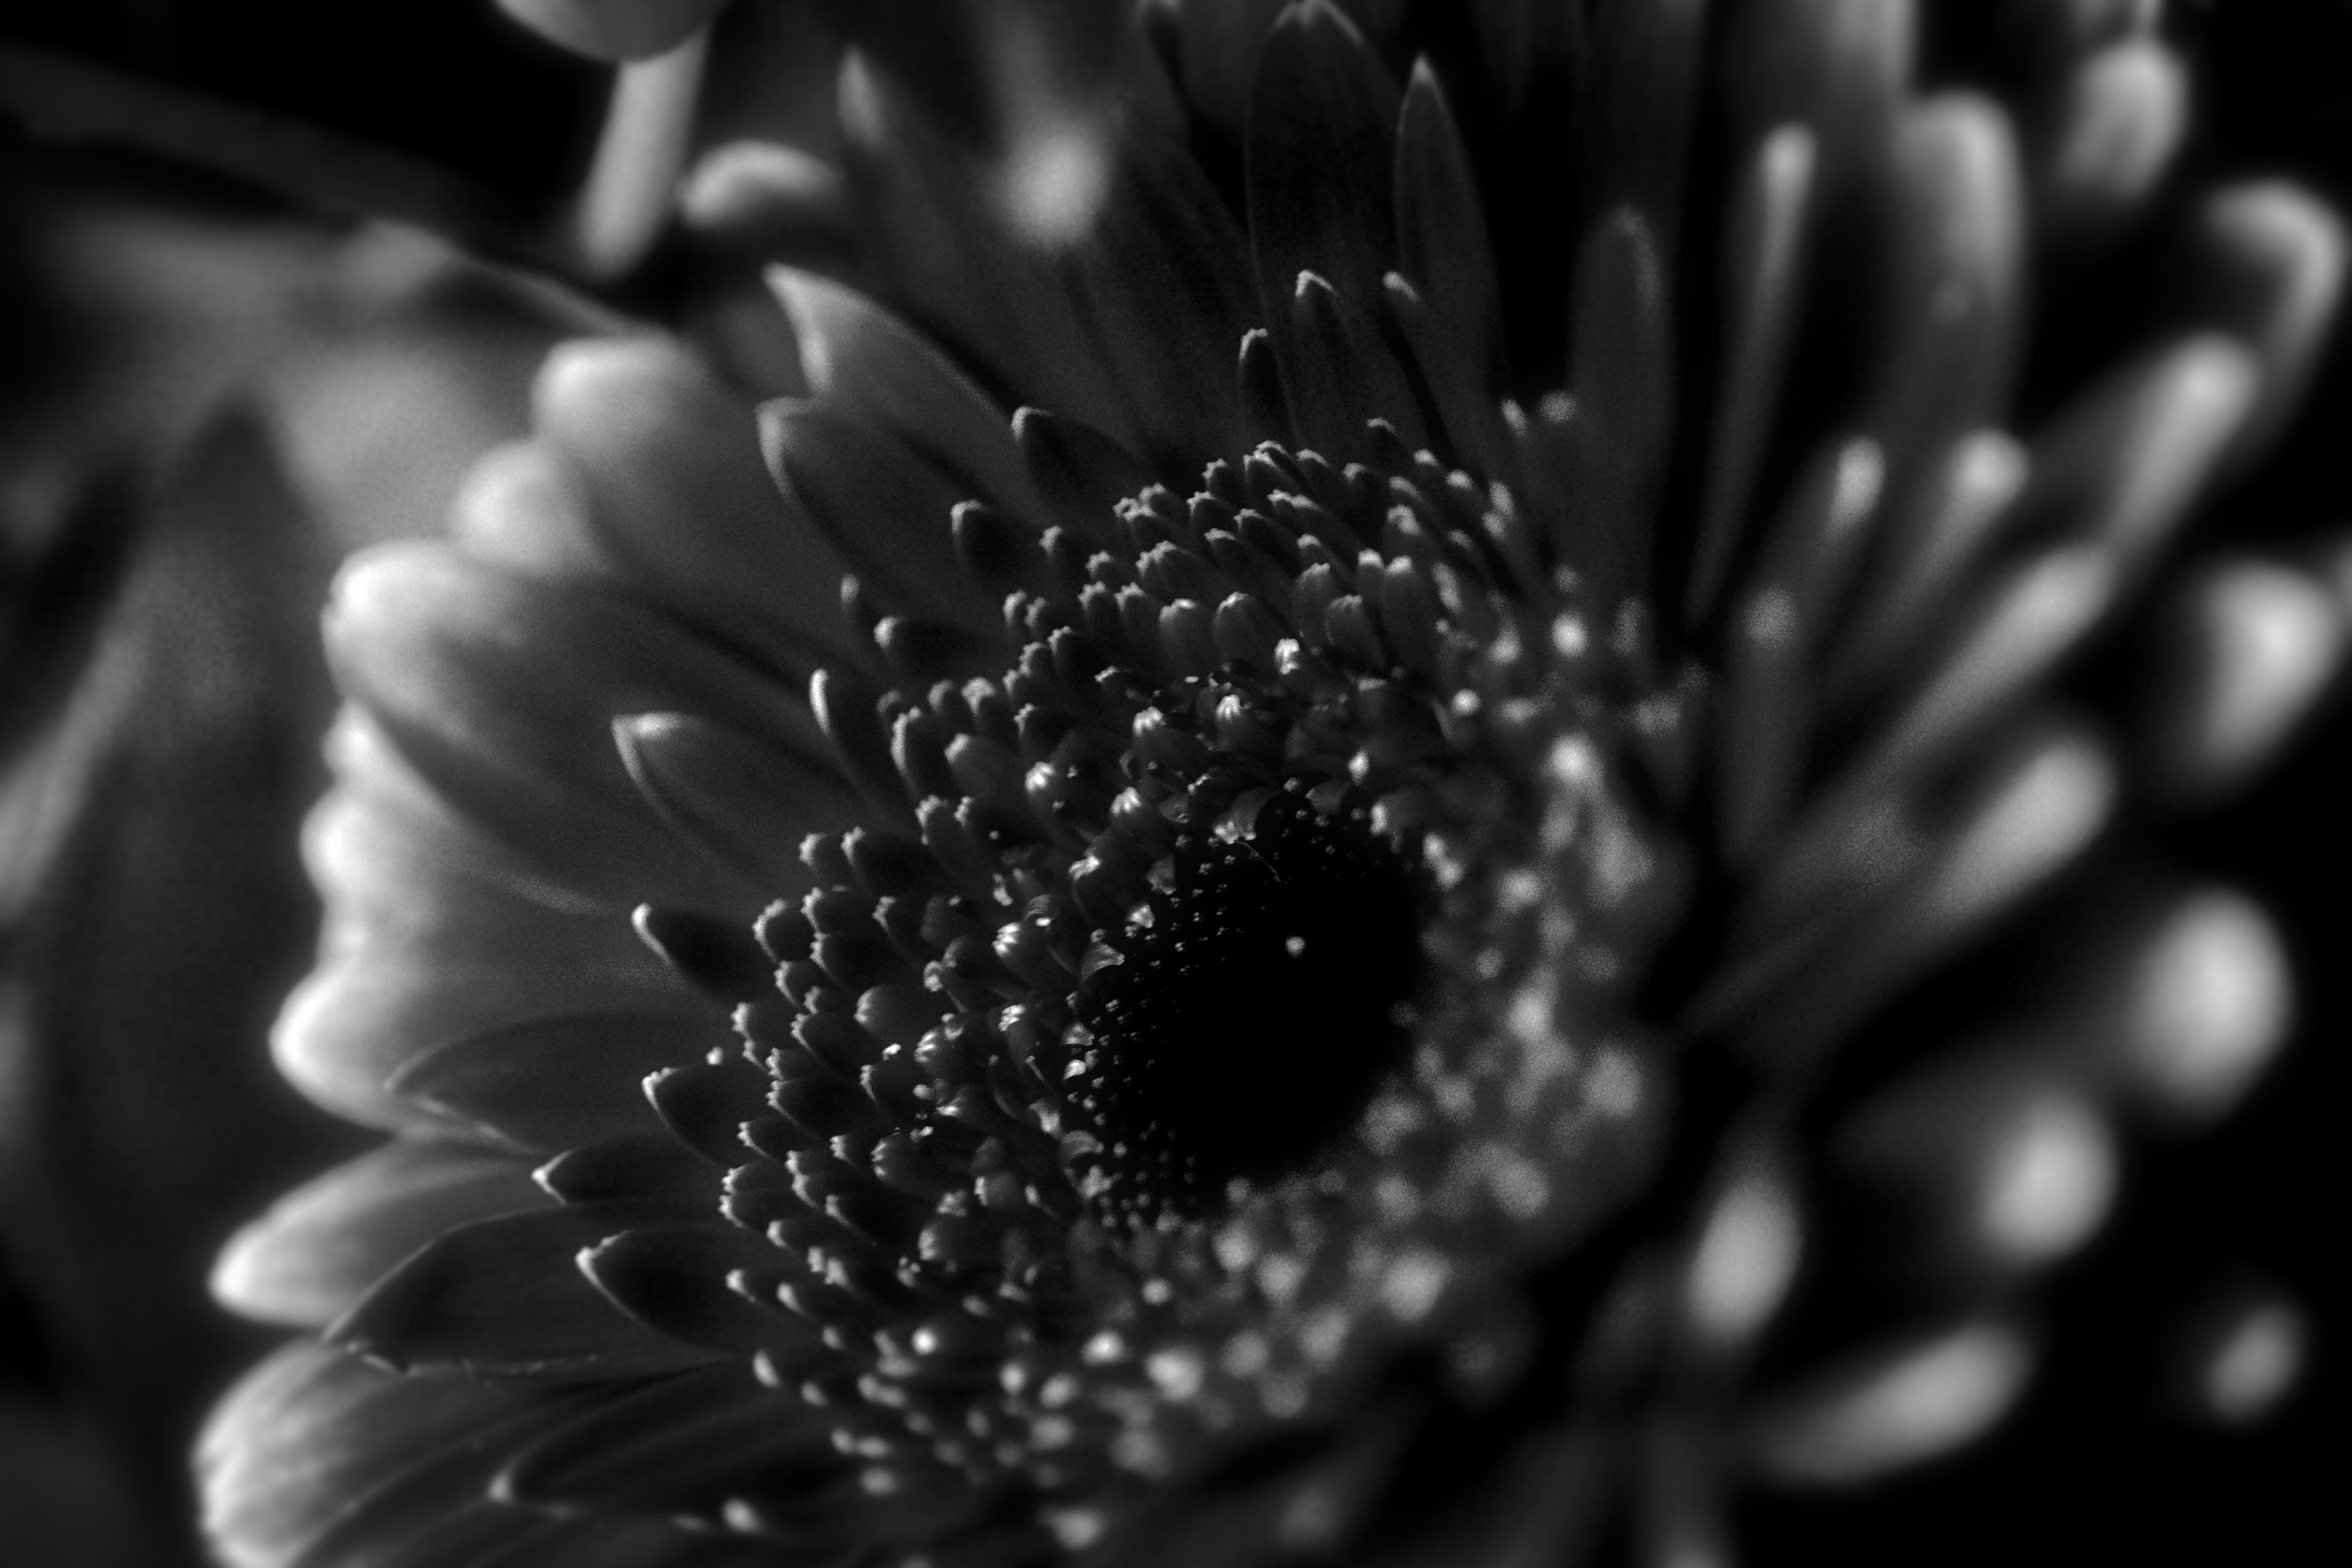
nature, blossom, dew, black and white, plant, white, photography, flower, petal, bloom, daisy, macro, black, monochrome, flora, close up, macro photography, flowering plant, daisy family, still life photography, monochrome photography, plant stem, land plant